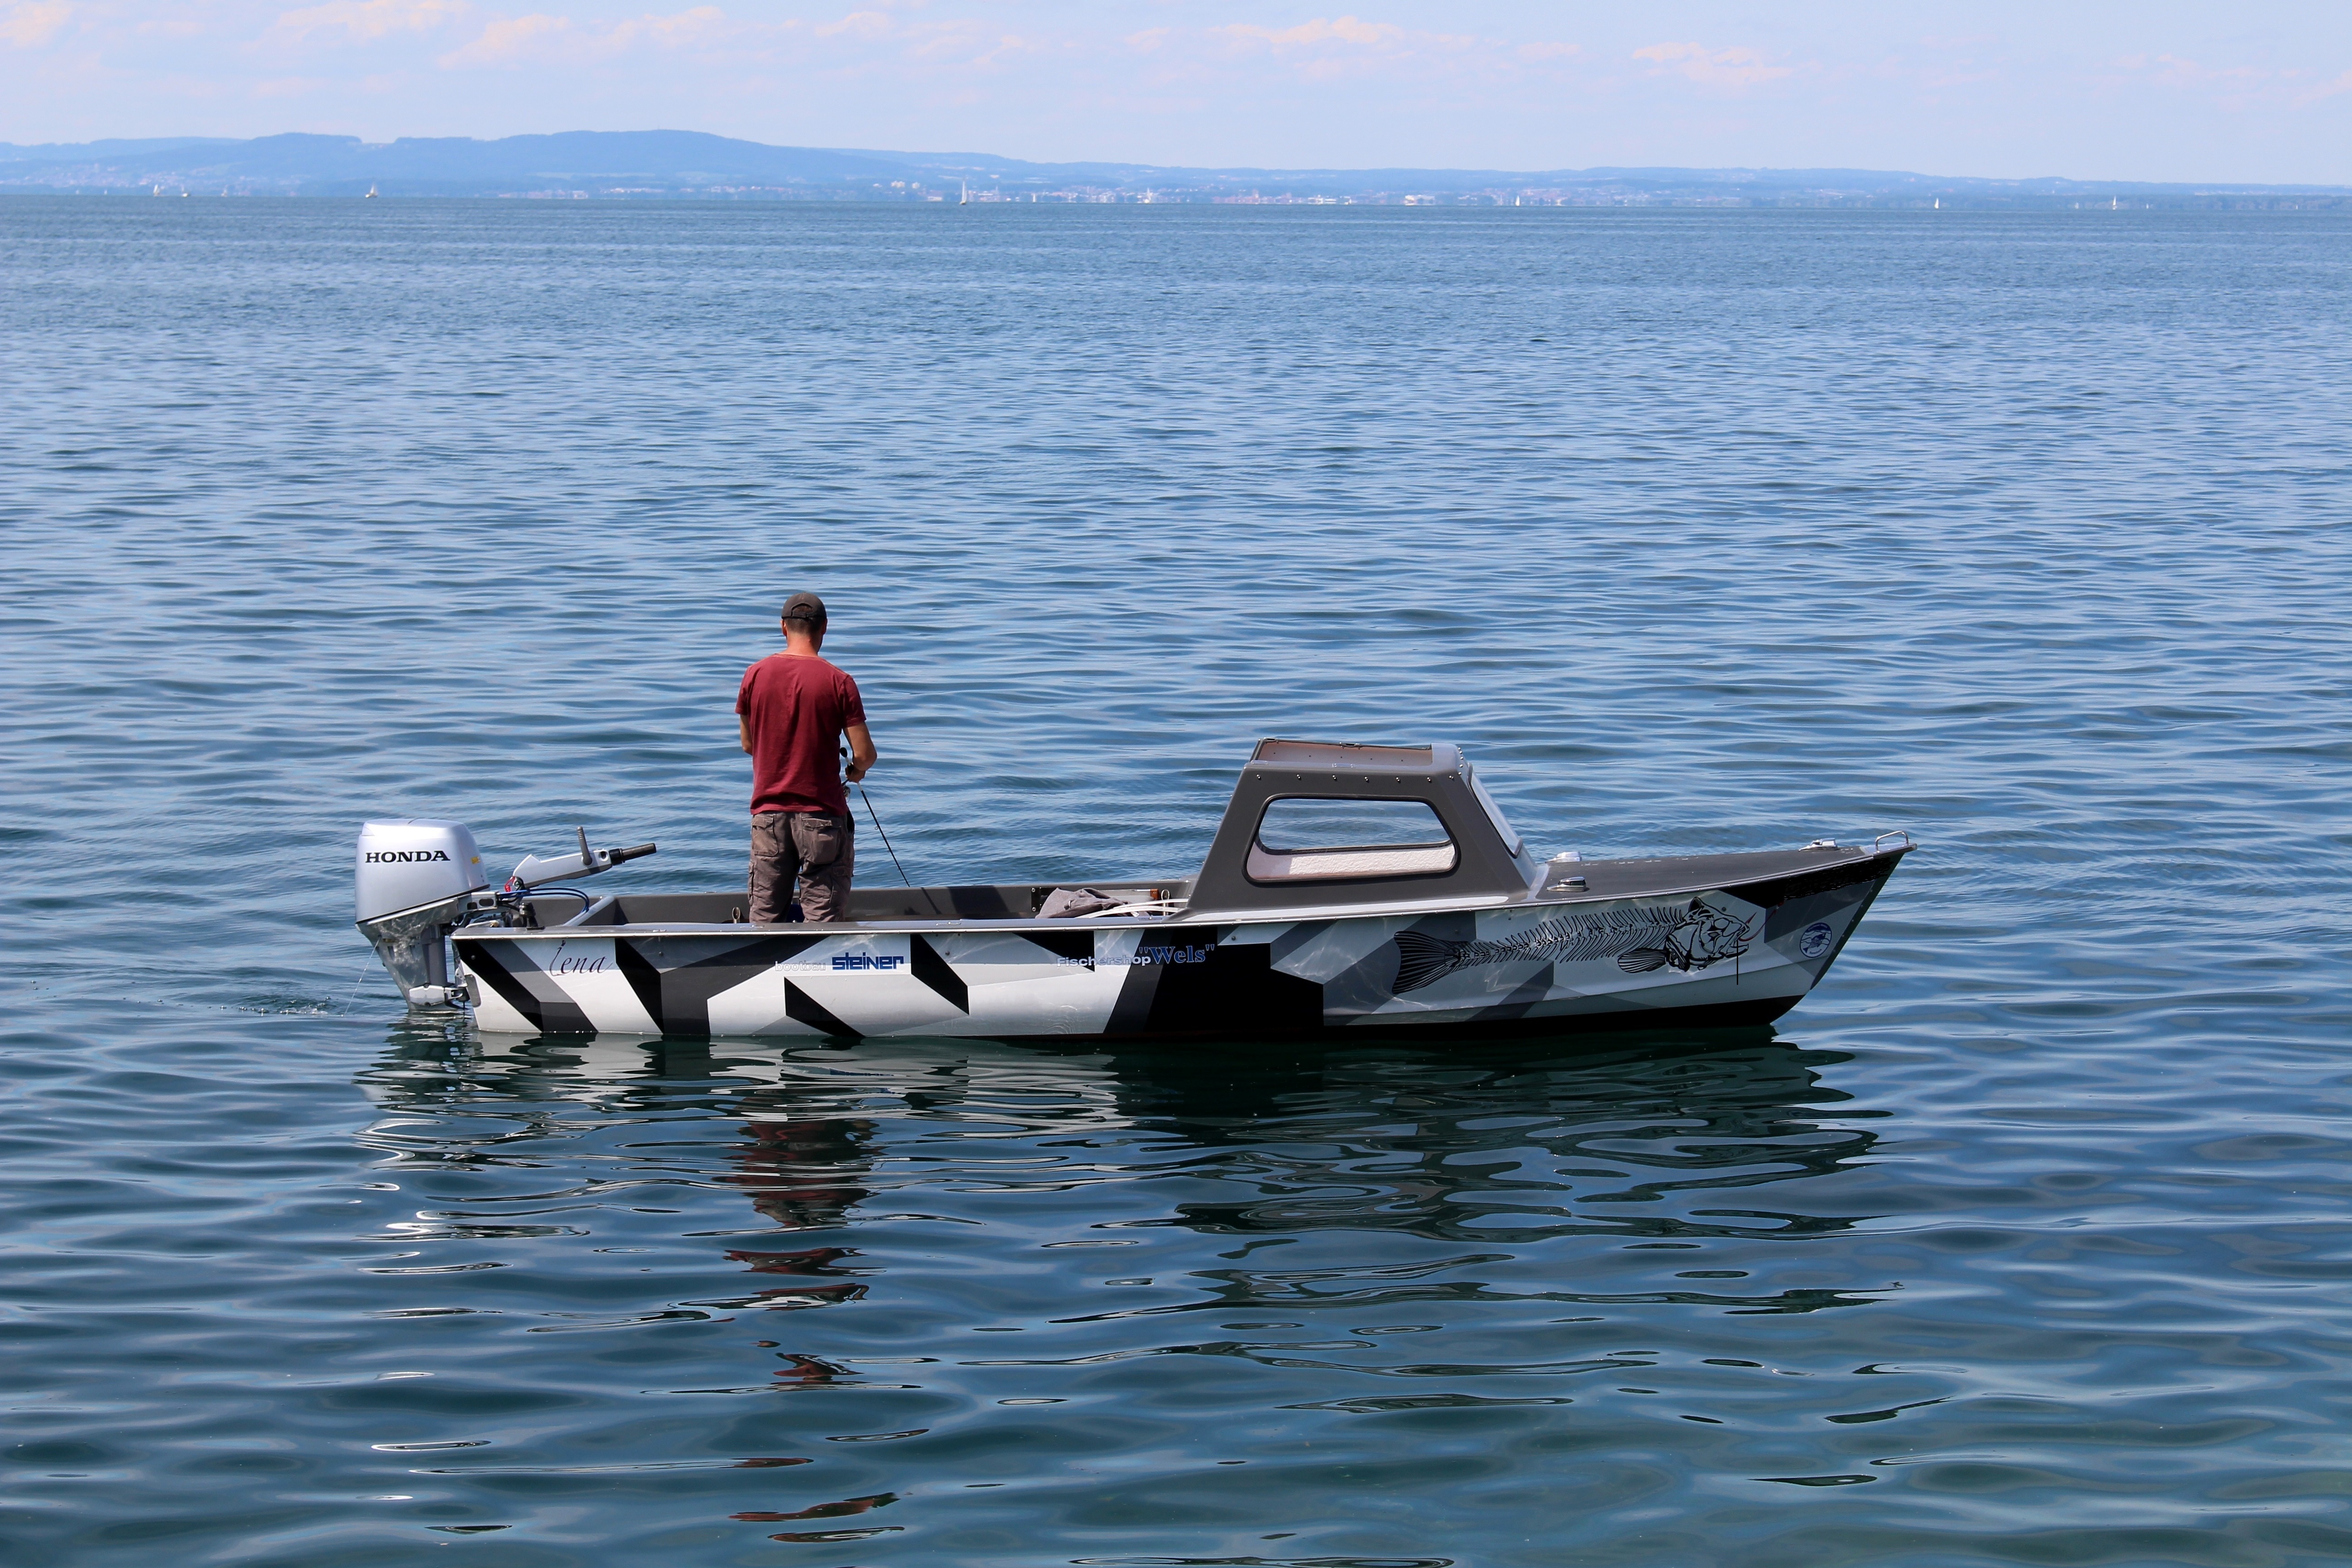
sea, boat, lake, vehicle, bay, rest, fish, motorboat, fishing boat, boating, watercraft, mood, mirroring, rorschach, fischer, lake constance, dinghy, skiff, inflatable boat, watercraft rowing